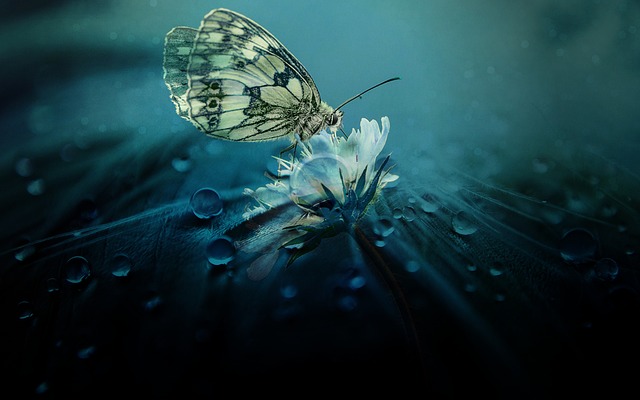
Label: butterfly